Arnold Horween

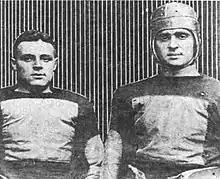
Arnold Horween ("right") with his brother Ralph ("left") as members of the Harvard Crimson football team, circa 1919.

Arnold Horween (originally Arnold Horwitz; also known as A. McMahon; July 7, 1898 – August 5, 1985) was an American football player and coach. He played and coached both collegiately for Harvard University and professionally in the National Football League (NFL).